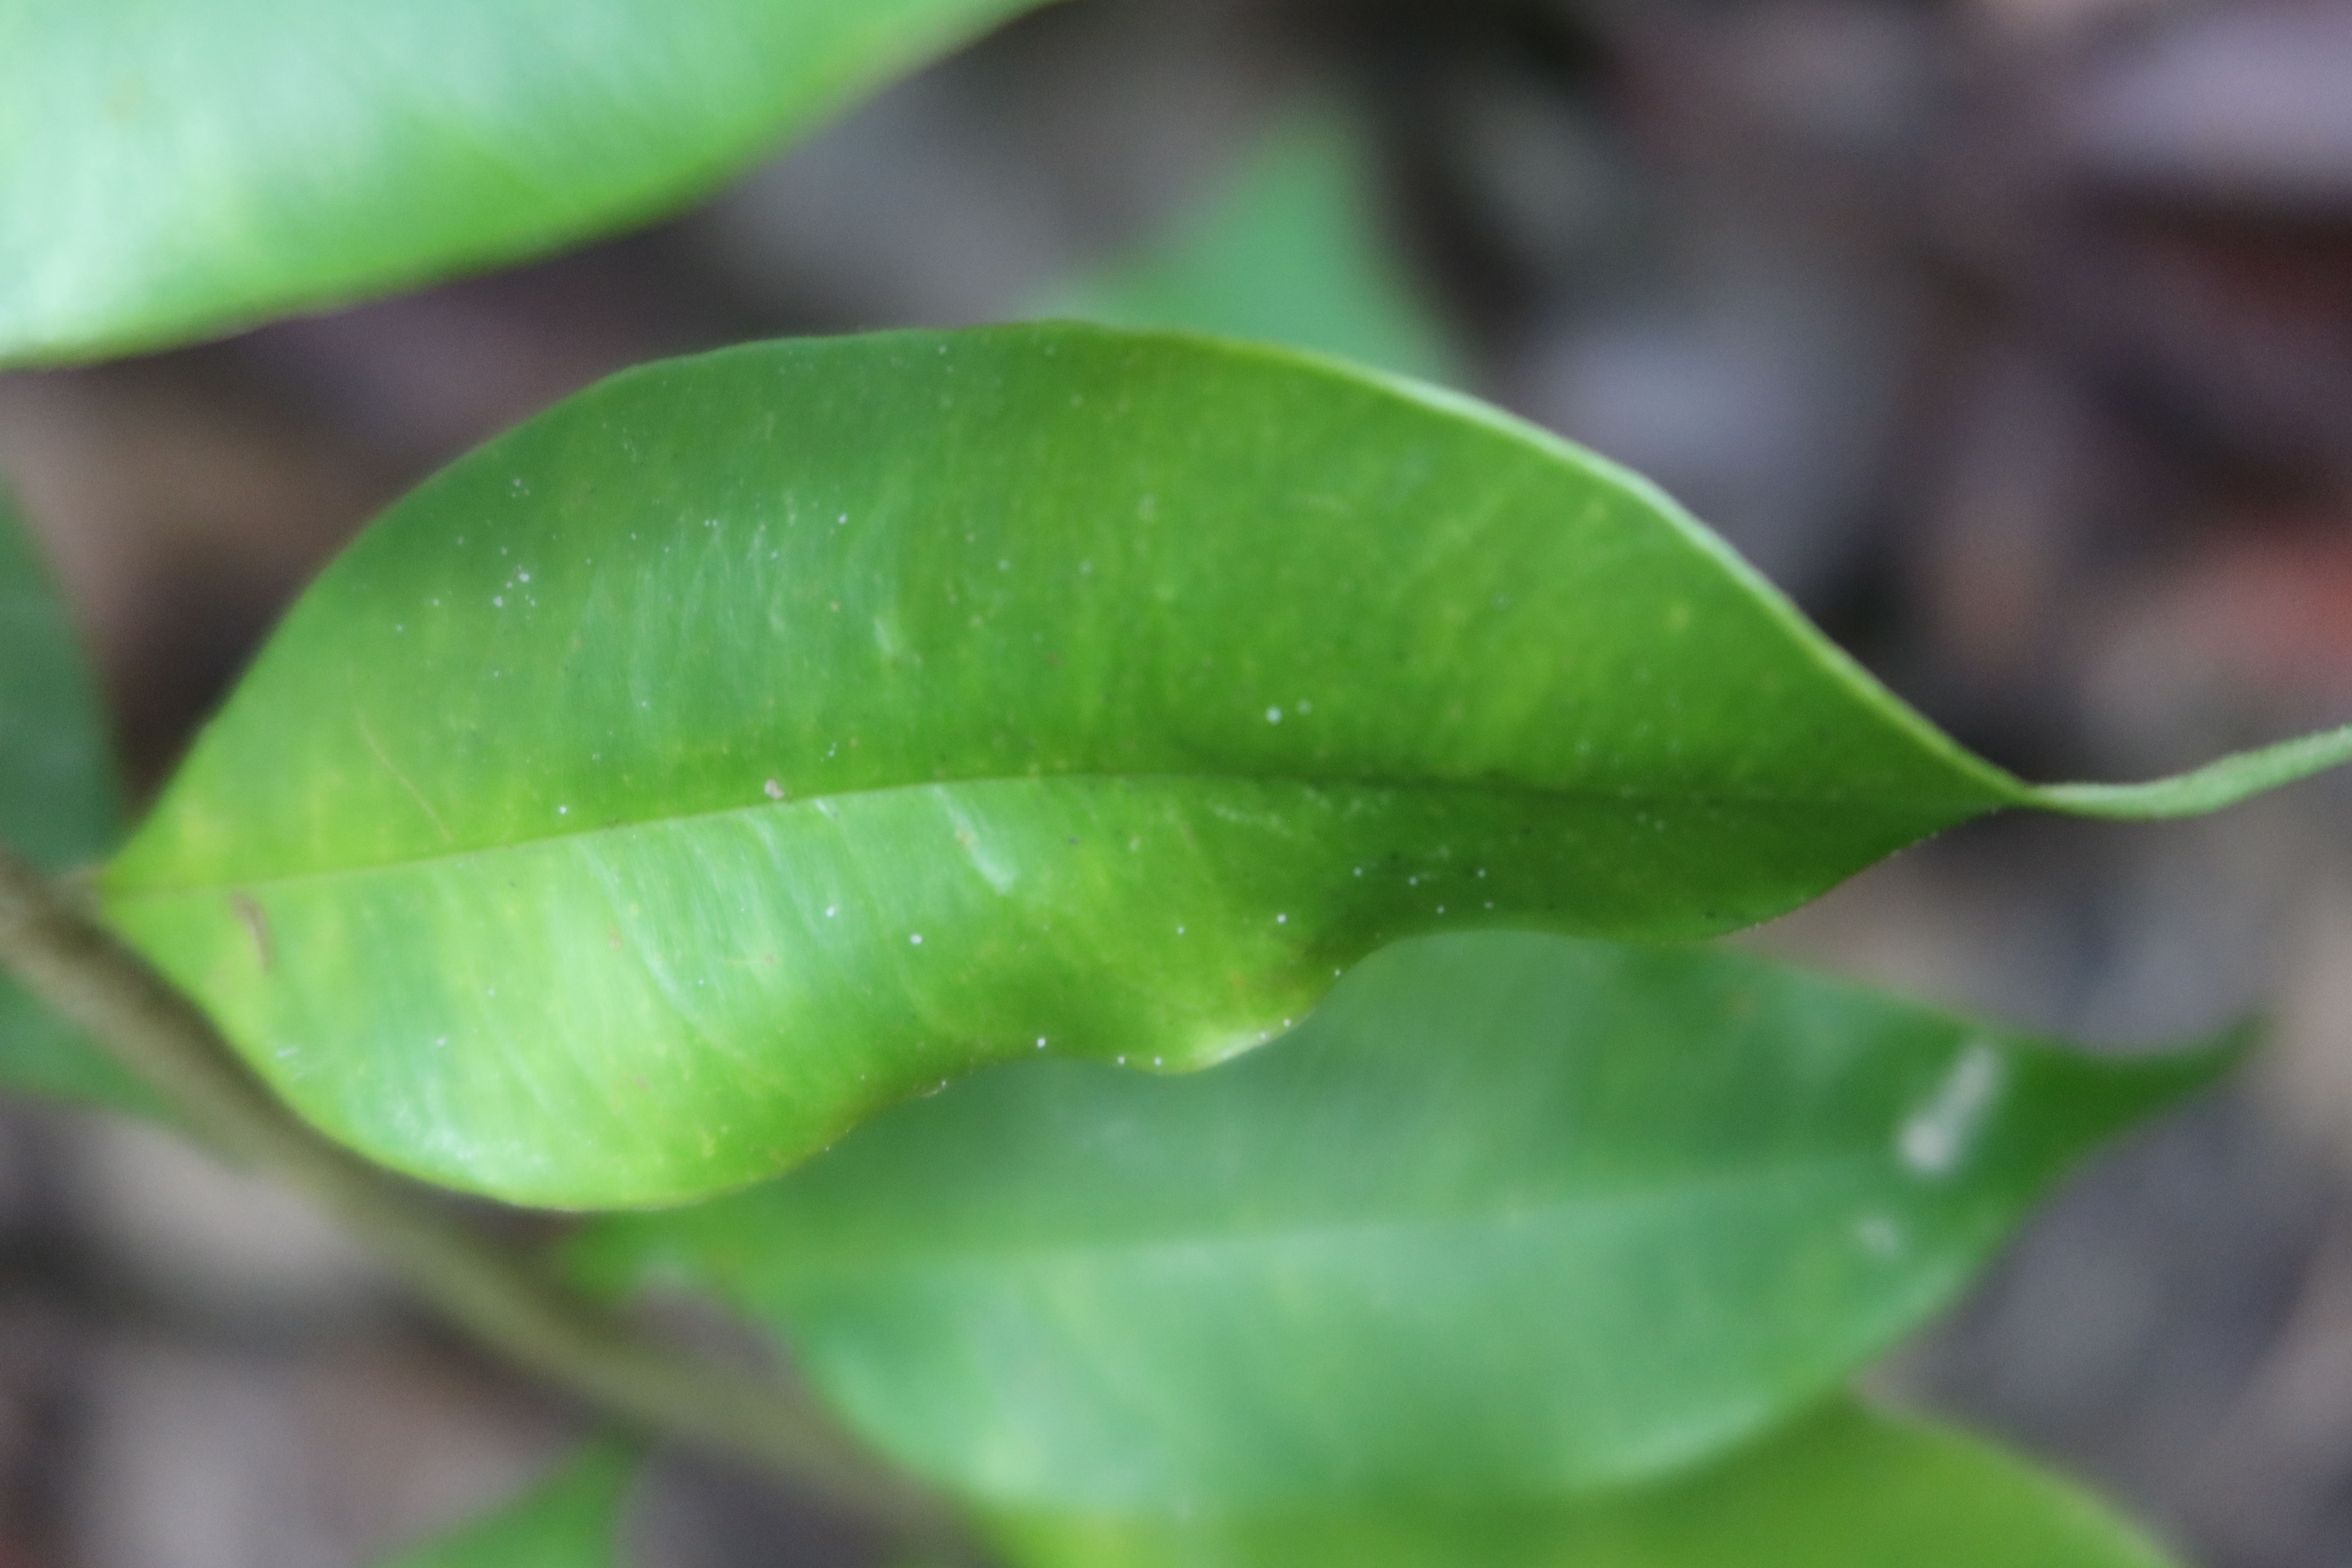
Label: Mosaic Viruses